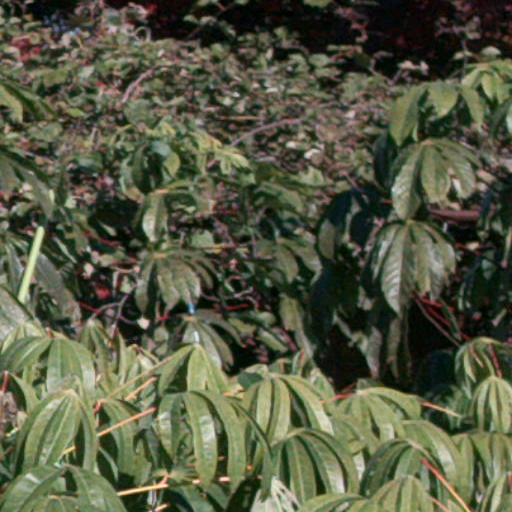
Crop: cassava